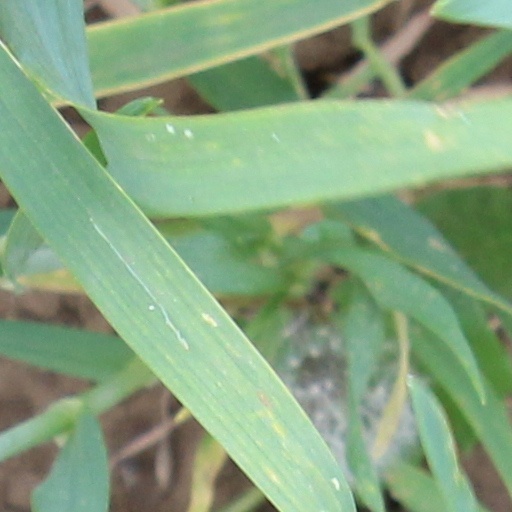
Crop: wheat